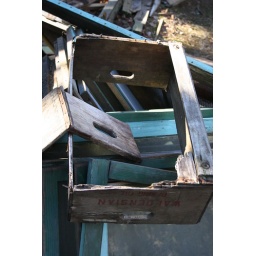
clarence newton road - near blowing rock - january 1 2009